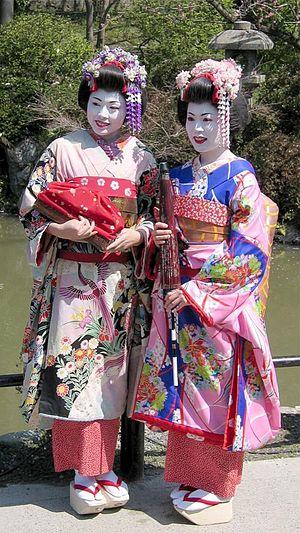
Le maiko henshin, littéralement « transformation en maiko », est une activité touristique qui se pratique essentiellement dans les vieux quartiers de Kyōto au Japon, au cours de laquelle des touristes se font photographier déguisées en apprenties geishas.